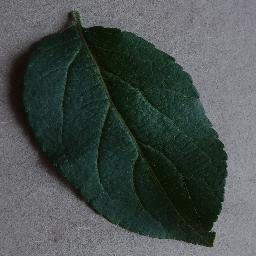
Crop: apple
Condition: healthy